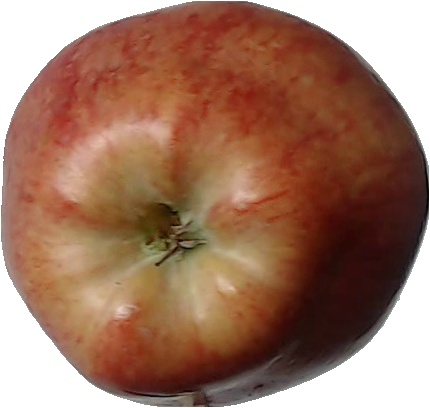
Label: apple_red_1